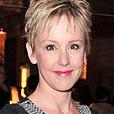
Age: 54